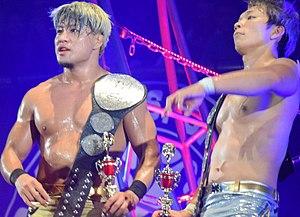
Chaos est un clan de catcheurs apparaissant principalement à la New Japan Pro Wrestling, une fédération de catch japonaise. Le groupe a été formé le 23 avril 2009, après que presque tous les membres de groupe Great Bash Heel se soient retournés contre leur leader Togi Makabe pour ensuite se réunir avec un nouveau leader, Shinsuke Nakamura. Peu de temps après, le nouveau groupe fut nommé Chaos. Shinsuke Nakamura en est le leader et son objectif commun est de ressusciter le style fort, qui selon lui a été abandonné après les départ de Antonio Inoki et Shinya Hashimoto. En tant que leader du Chaos, Shinsuke Nakamura a été l'un des meilleurs lutteurs de la NJPW, remportant le Championnat Poids lourd IWGP et le Championnat Intercontinental IWGP ainsi que le G1 Climax 2011 et la New Japan Cup 2014. Depuis sa création, Chaos a ajouté plusieurs nouveaux membres, notamment Kazuchika Okada qui a remporté le Championnat Poids lourd IWGP à quatre reprises, le G1 Climax en 2012 et 2014 et la New Japan Cup en 2014. Kazuchika Okada est devenu le leader de Chaos après le départ de Shinsuke Nakamura de la NJPW et a même succédé à Hiroshi Tanahashi comme "as" de la promotion, ou étoile supérieure.
Sho Tanaka né le 27 août 1989 est un catcheur japonais plus connu sous le nom de Sho. Il travaille actuellement à la New Japan Pro Wrestling.